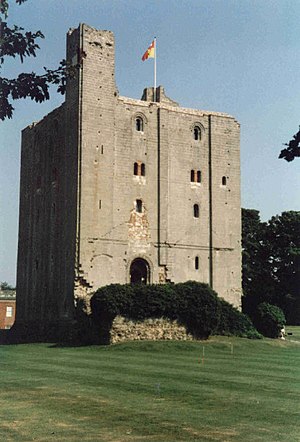
Borge og slotte i England / Essex
Denne liste over borge og slotte i England er ikke en liste over alle bygninger og steder, hvor ordet ”castle” indgår i navnet eller en liste over bygninger, som er en borg i middelalderlig henseende. Det er heller ikke en liste over alle borge og slotte, der nogensinde er bygget i England: Mange er forsvundet sporløst, men er hovedsageligt en liste over bygninger og ruiner. De bygninger, som er bevaret, er alle blevet ændret i løbet af historien.